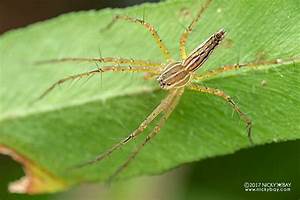
Label: ragno